Alice (spacecraft instrument)

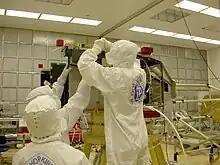
Alice installed on "New Horizons" spacecraft

In August 2018, NASA confirmed, based on results by "Alice" on the "New Horizons" spacecraft, the detection of a "hydrogen wall" at the outer edges of the Solar System that was first detected in 1992 by the two Voyager spacecraft which have detected a surplus of ultraviolet light determined to be coming from hydrogen.